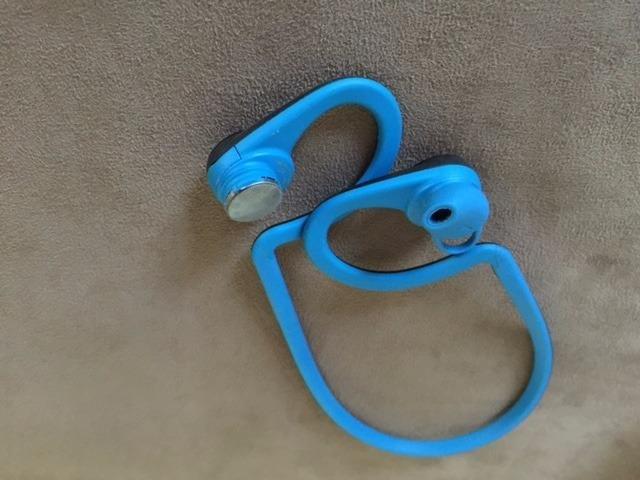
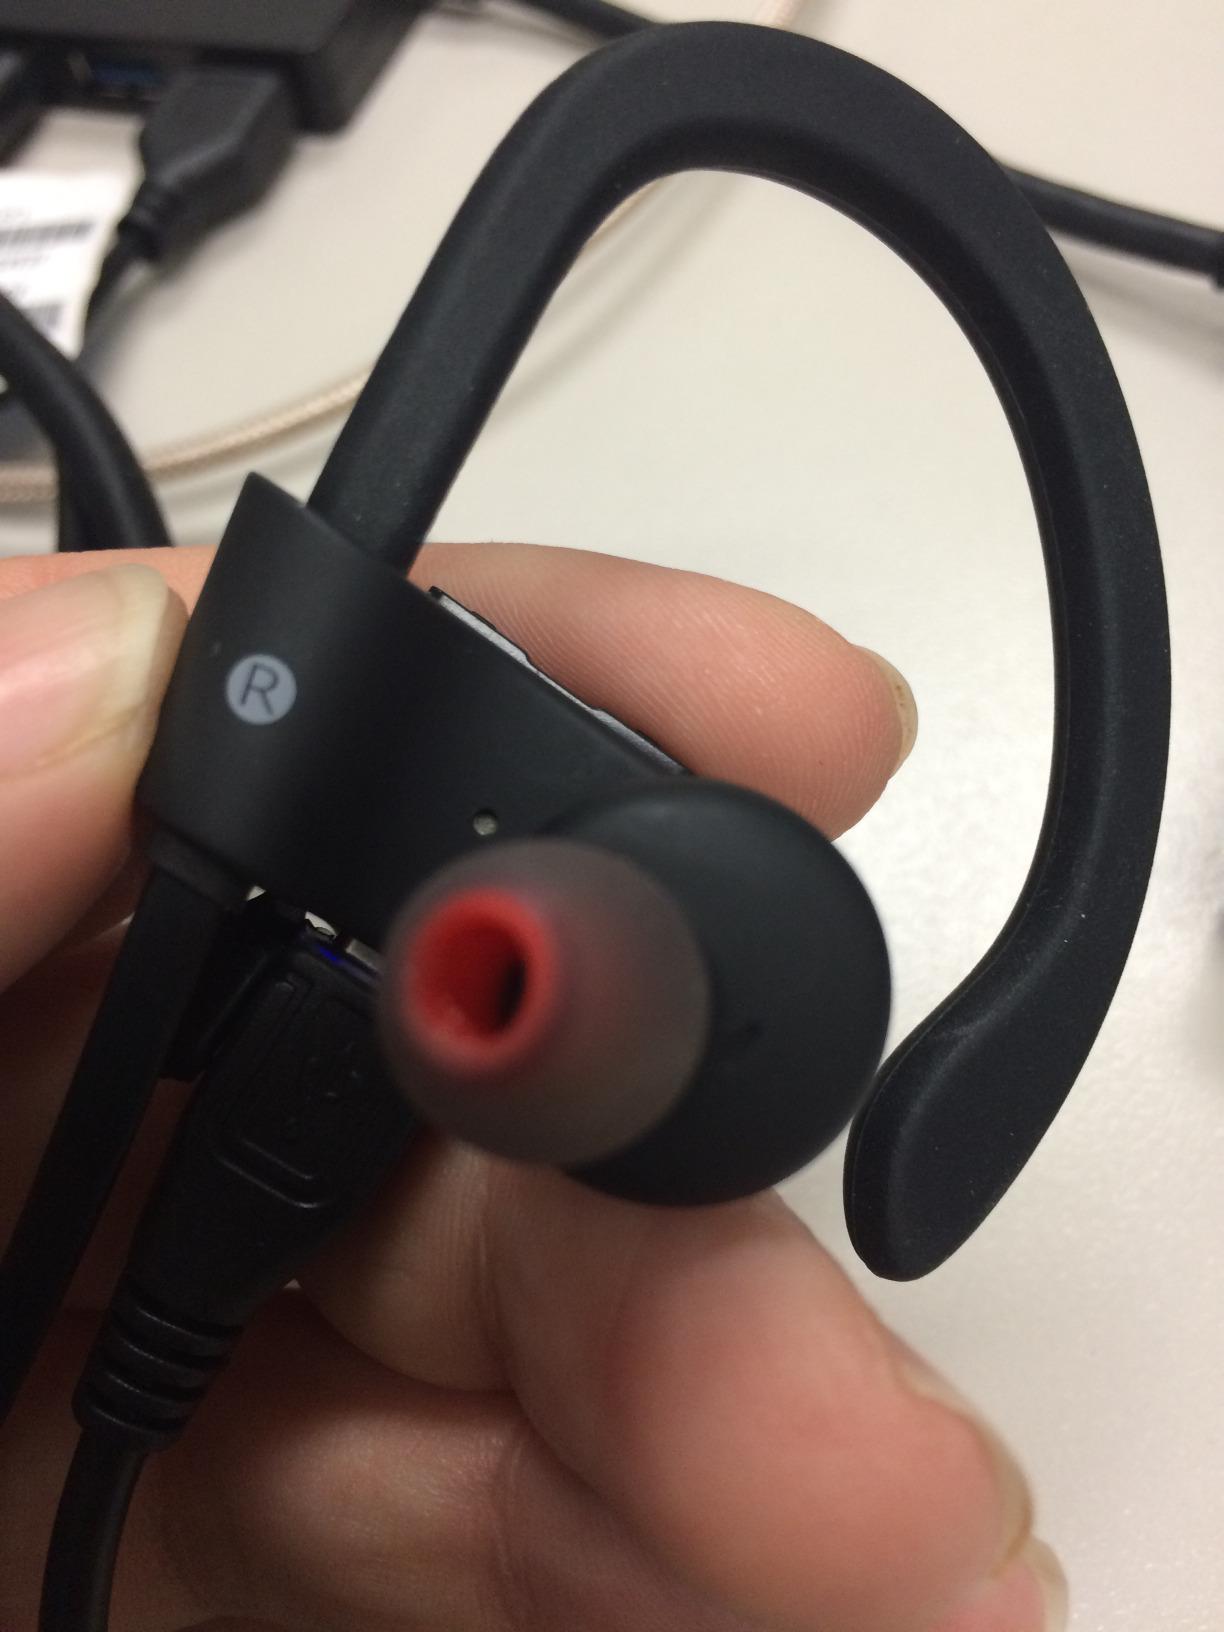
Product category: headphones
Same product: no